1923 Southern Conference football season

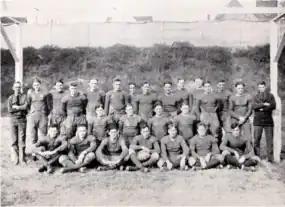
1923 Clemson Tigers football team

The 1923 Southern Conference football season was the college football games played by the member schools of the Southern Conference as part of the 1923 college football season. The season began on September 29. Conference play began with Auburn hosting Clemson. The game was fought to a scoreless tie.